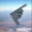
Label: airplane